Finny, County Mayo

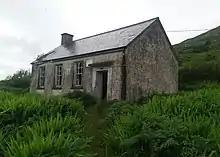
Finny National School (derelict)

The Catholic Church of the Immaculate Conception in Finny was completed in 1921. The building is unusual for the area in that it is Latin American in style evoking comparisons with Saint Patrick's Catholic Church in Recess, County Galway.